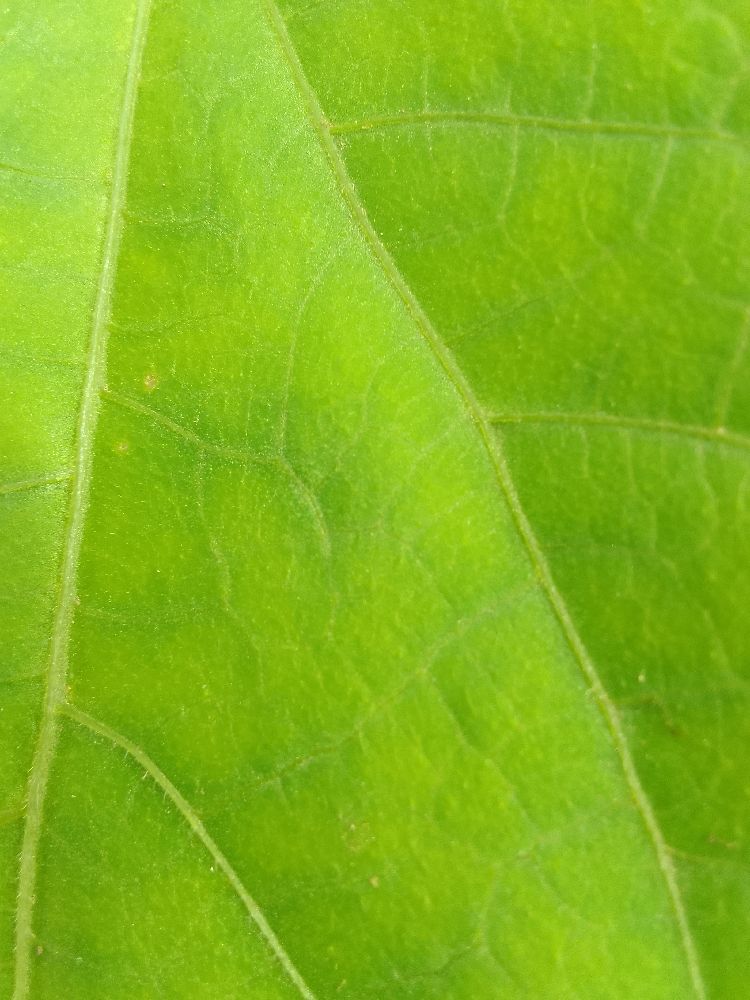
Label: healthy